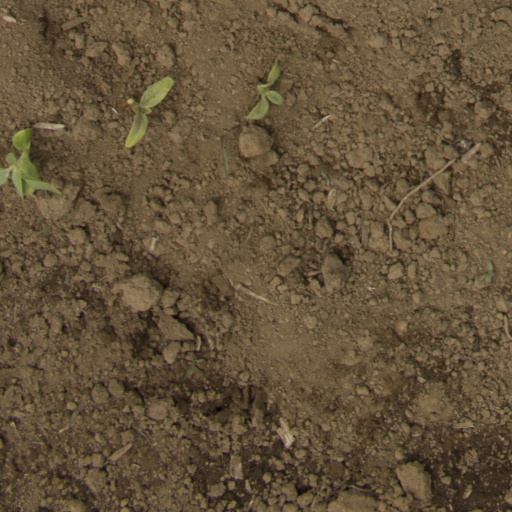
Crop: Jerusalem artichoke